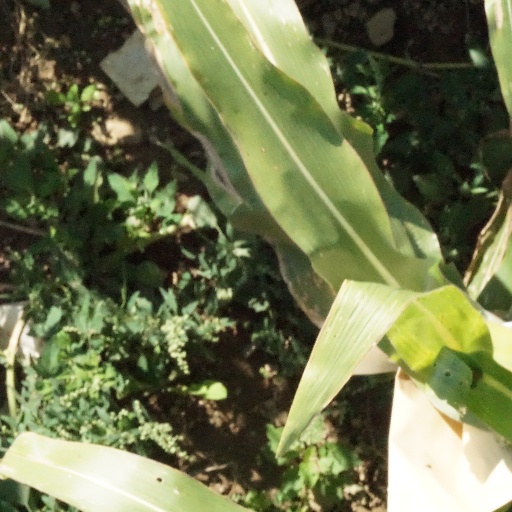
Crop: maize; corn